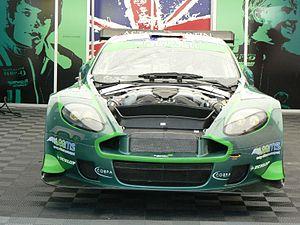
Le Drayson Racing est une écurie britannique de sport automobile basée à Gloucestershire et engagée dans le championnat American Le Mans Series et les 24 Heures du Mans. Elle est détenue par Eslpeth et Paul Drayson.